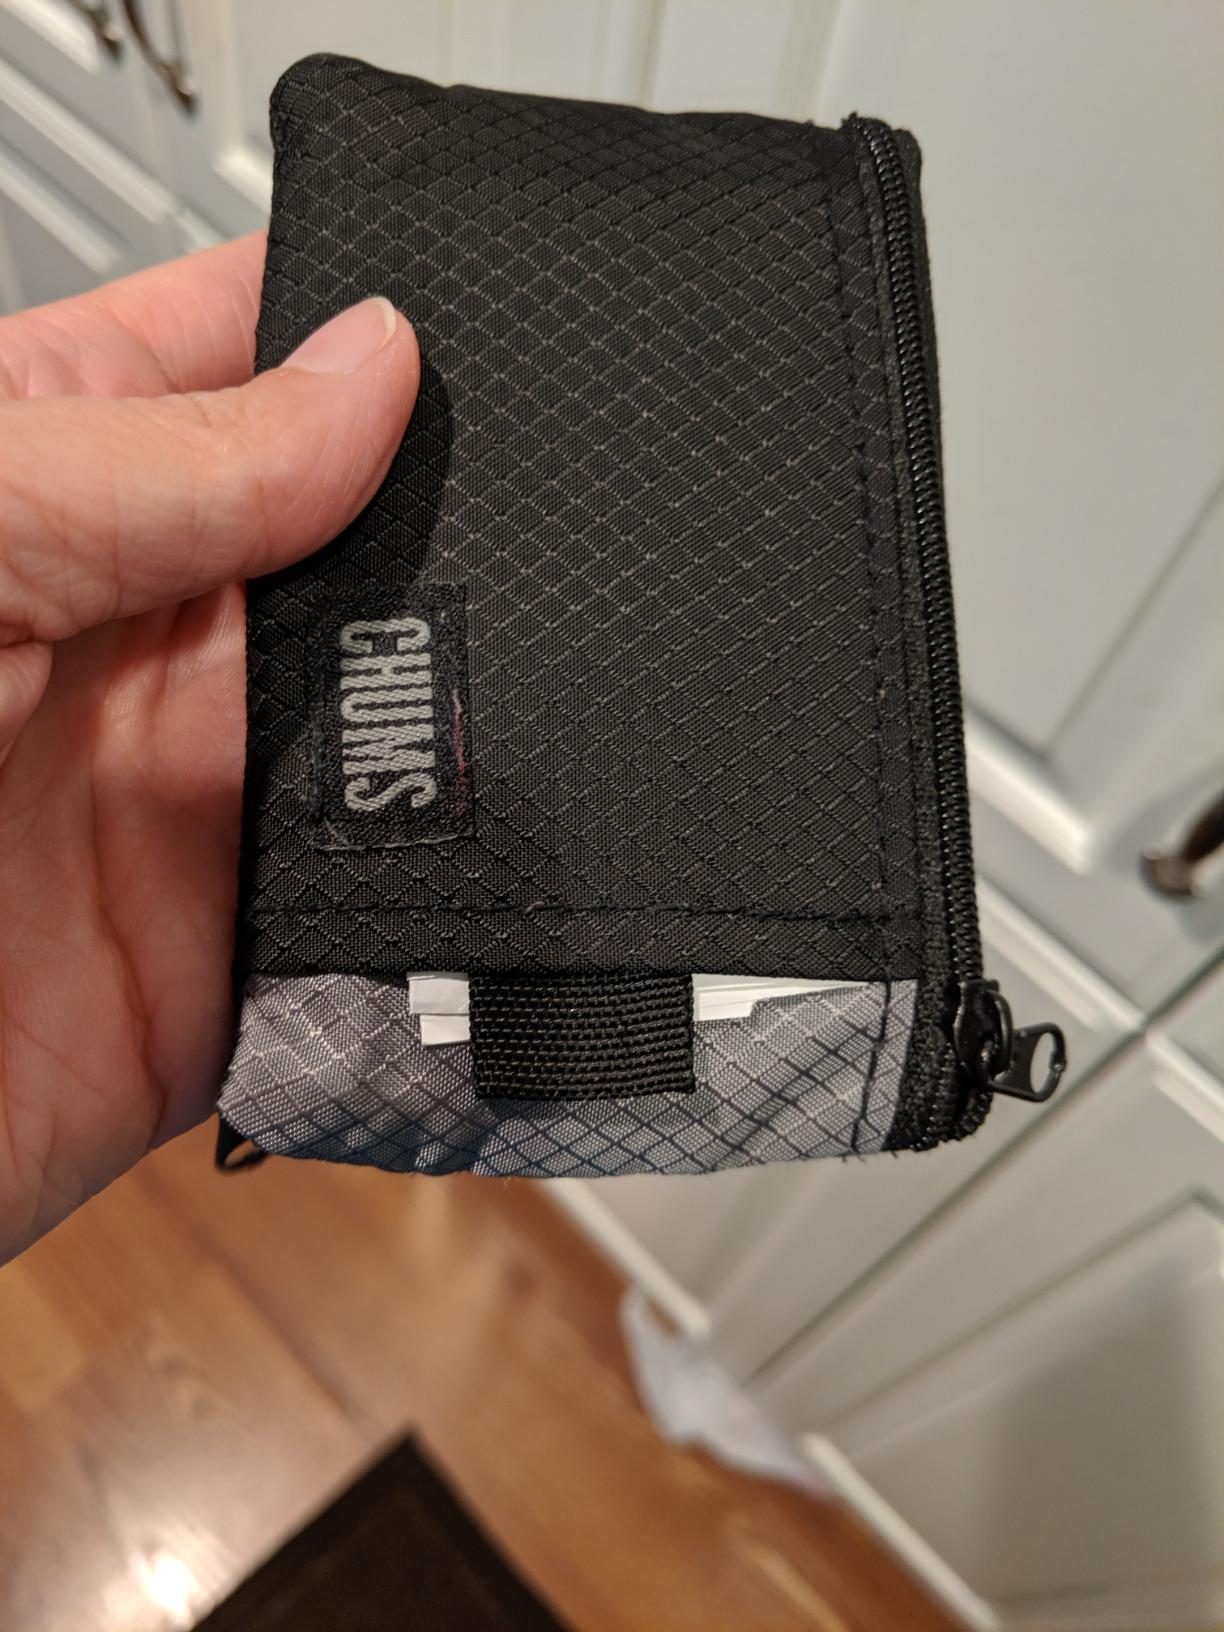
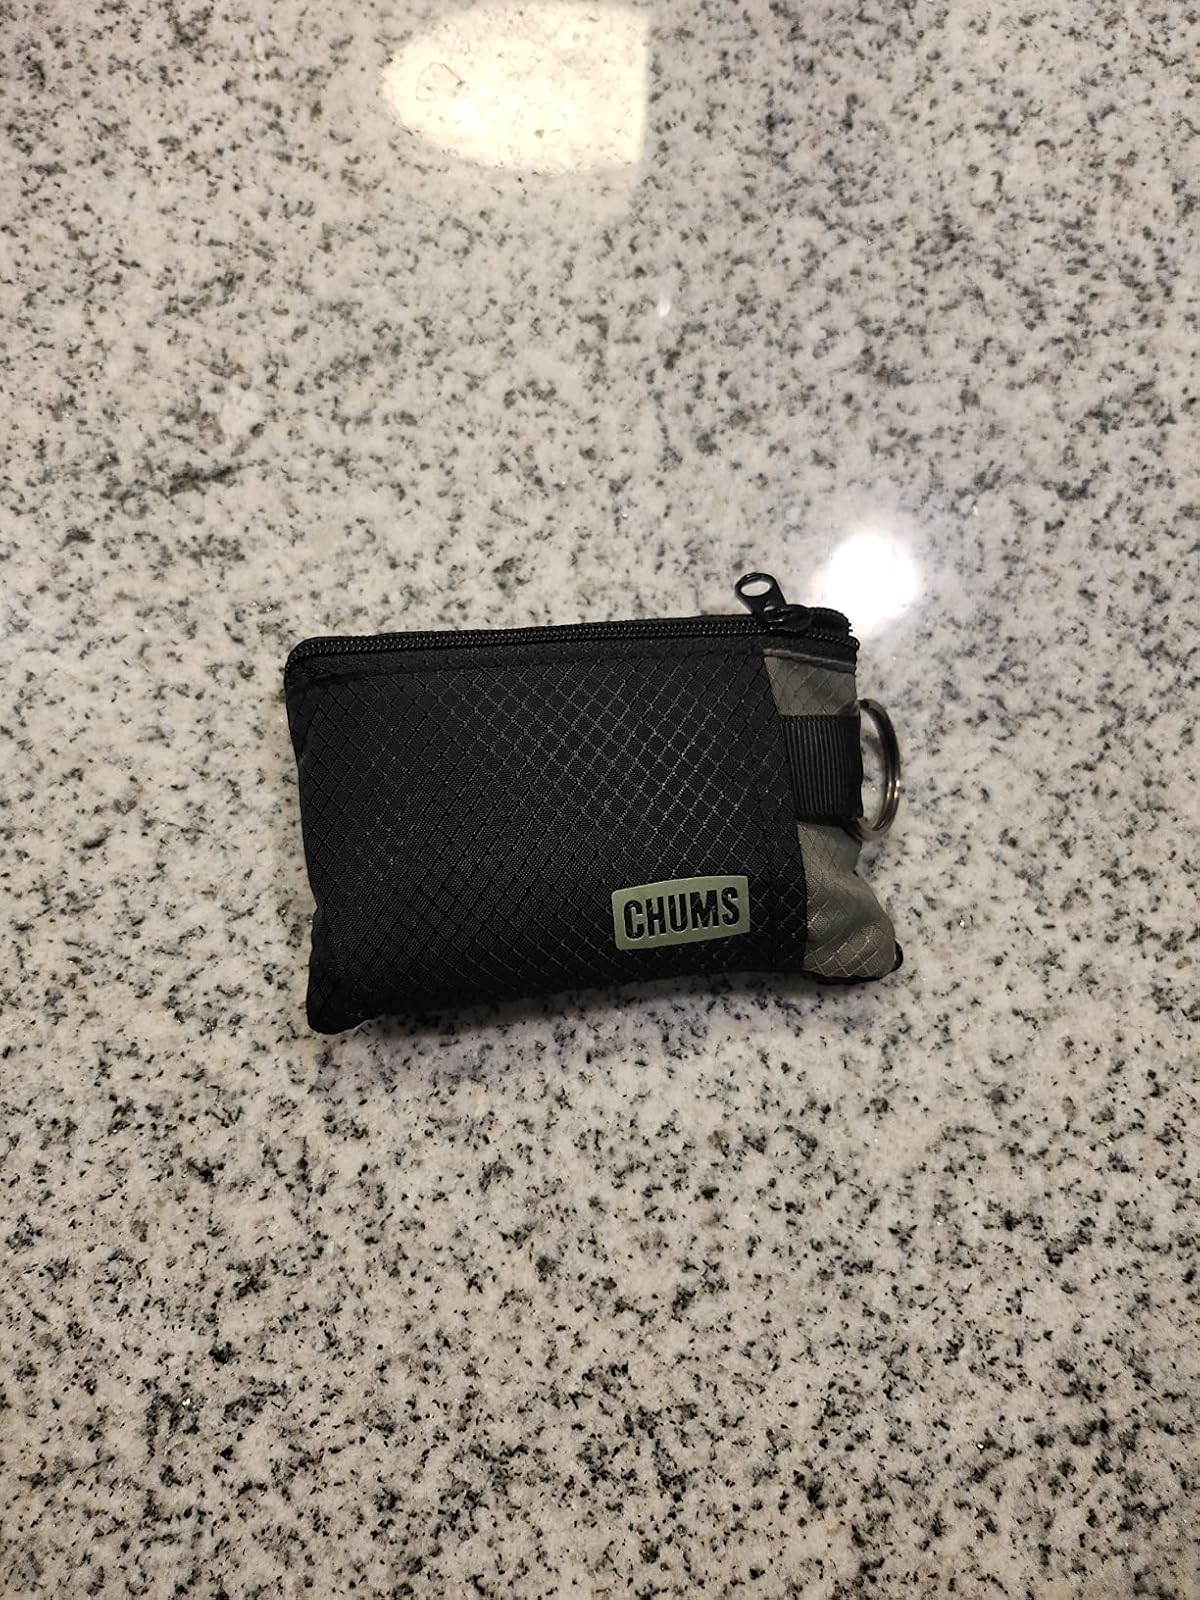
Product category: accessories_wallet
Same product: yes